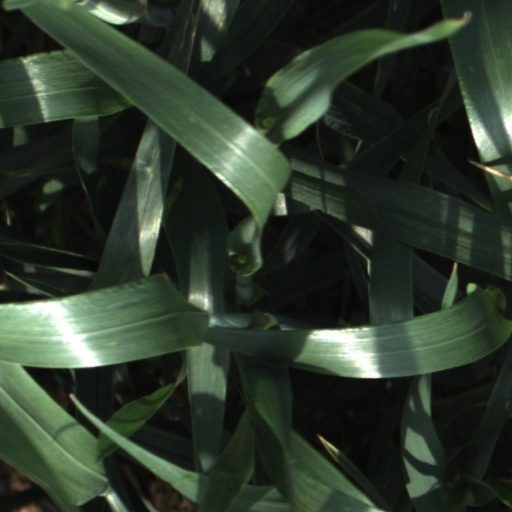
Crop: wheat